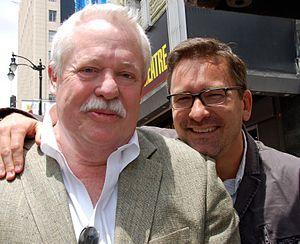
Armistead Jones Maupin Jr., né le 13 mai 1944 à Washington, est un écrivain américain célèbre pour son feuilleton Tales of the City dans le journal San Francisco Chronicle subséquemment publié en neuf romans sous le titre Les Chroniques de San Francisco puis produit pour la télévision, et pour son engagement dans l'acceptation des homosexuels par la société.